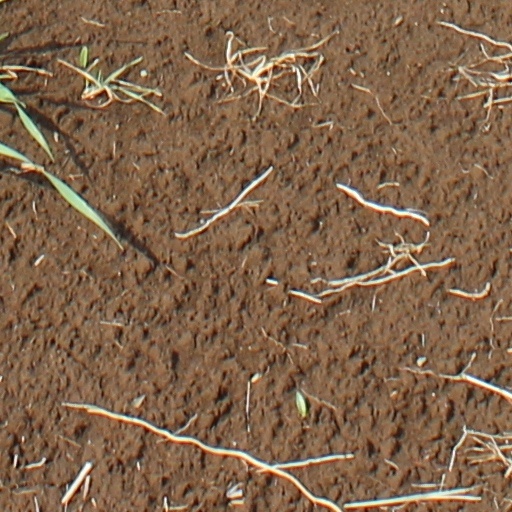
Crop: wheat